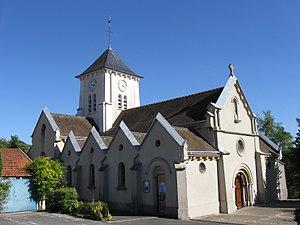
Église catholique Saint-Rémy de Méry-sur-Marne (Seine-et-Marne, région Île-de-France).
Méry-sur-Marne est une commune française située dans le département de Seine-et-Marne en région Île-de-France.